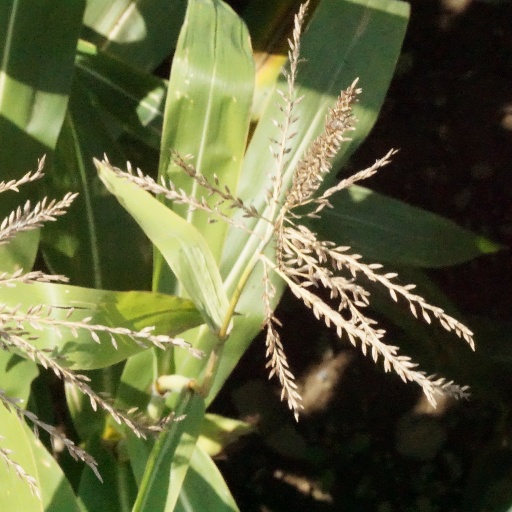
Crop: maize; corn